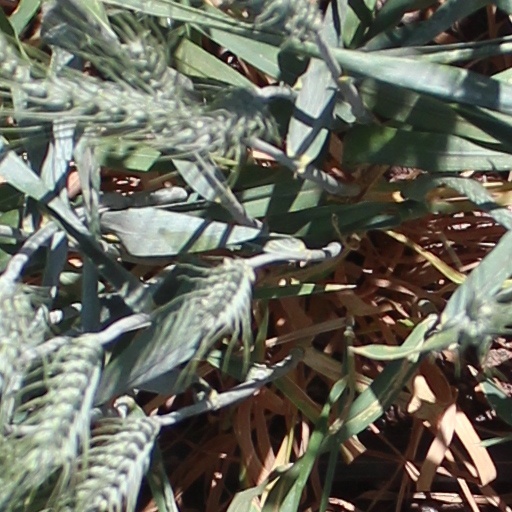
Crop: wheat